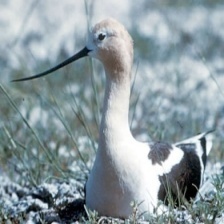
Species: AMERICAN AVOCET
Scientific name: PSITTACULA EUPATRIA